Break Ke Baad

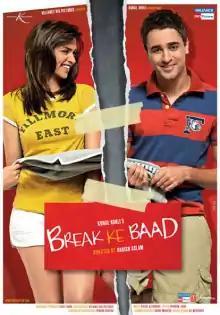
Poster

Break Ke Baad is a 2010 Indian Hindi-language romantic comedy film directed by Danish Aslam and produced by Kunal Kohli under the banner of Kunal Kohli Productions. It stars Deepika Padukone and Imran Khan, with supporting performances from Shahana Goswami, Yudhishtr Urs, Sharmila Tagore, Navin Nischol (in his final film role), and Lillete Dubey. The narrative centers on Abhay and Aaliya, childhood friends turned lovers, who navigate a complex phase in their relationship following a breakup that challenges their understanding of love, independence, and personal growth.